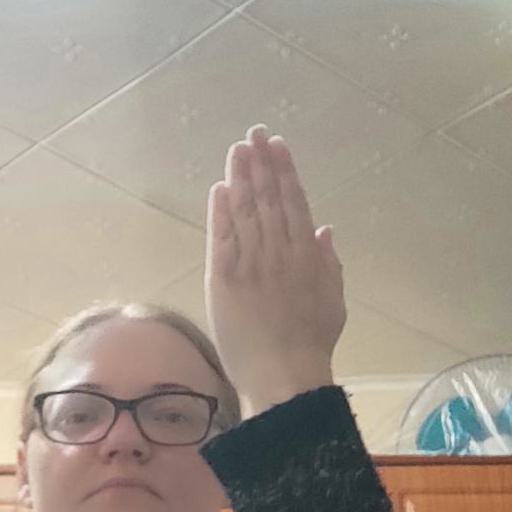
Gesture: stop_inverted